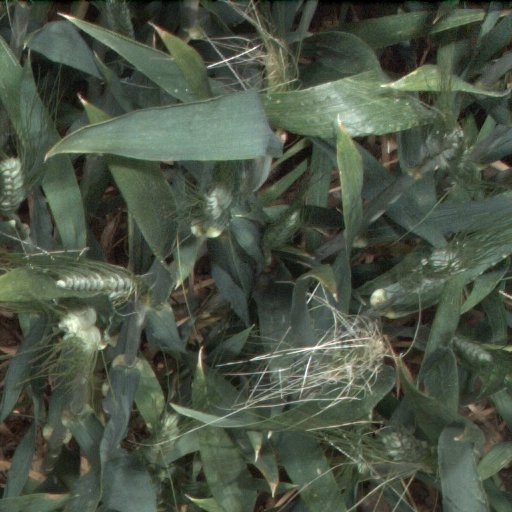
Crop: wheat